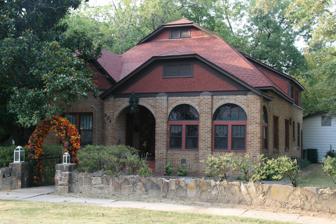
Building: Michael M. Hiegel House
Country: United States of America
Year built: 1911
Historic house in Arkansas, United States United States historic place Michael M. Hiegel House U.S. National Register of Historic Places Location in Arkansas Show map of Arkansas Location in United States Show map of the United States Location 504 Second St., Conway, Arkansas Coordinates 35°5′17″N 92°25′57″W / 35.08806°N 92.43250°W / 35.08806; -92.43250 Area less than one acre Built 1911 ( 1911 ) Architect Michael M. Hiegel Architectural style Bungalow / American craftsman , Tudor Revival NRHP reference No. 98000912 Added to NRHP August 14, 1998 The Michael M. Hiegel House is a historic house at 504 Second Street in Conway, Arkansas .  It is a picturesque 1 + 1 ⁄ 2 -story structure, finished in brick and stucco and covered by a gable-on-hip roof.  The main facade bays are articulated by brick pilasters , with the two right bays filled with round-arch windows, and the bay to their left housing the main entrance, deeply recessed under a similar rounded arch.  To its left is a projecting gable-arched section with a pair of sash windows.  Built about 1911, it is a high quality local example of Tudor Revival architecture.  It was built by Michael Hiegel, a prominent local businessman who operated a grocery store and lumber business, and was active in local political affairs. The house was listed on the National Register of Historic Places in 1998. See also National Register of Historic Places listings in Faulkner County, Arkansas References